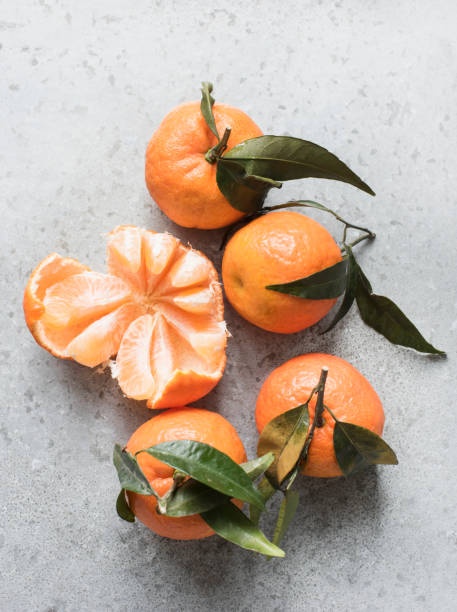
Label: mandarine